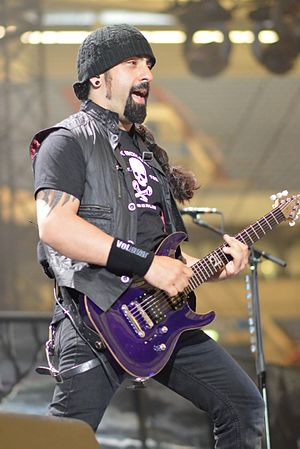
Outlaw Gentlemen & Shady Ladies / Baggrund
Rob Caggiano der i første omgang skulle producere Outlaw Gentlemen & Shady Ladies og medvirke som gæstemusiker, men som senere blev medlem af Volbeat.
"Outlaw Gentlemen & Shady Ladies er Volbeats femte album. Det udkom 5. april 2013 og er bandets første album med guitaristen Rob Caggiano og deres sidste album med bassisten Anders Kjølholm. Titlen refererer til lovløse og revolvermænd fra 1800-tallet, og nummeret ""Room 24"" med sangeren King Diamond blev gjort gratis tilgængeligt for fans ved digitalt download.